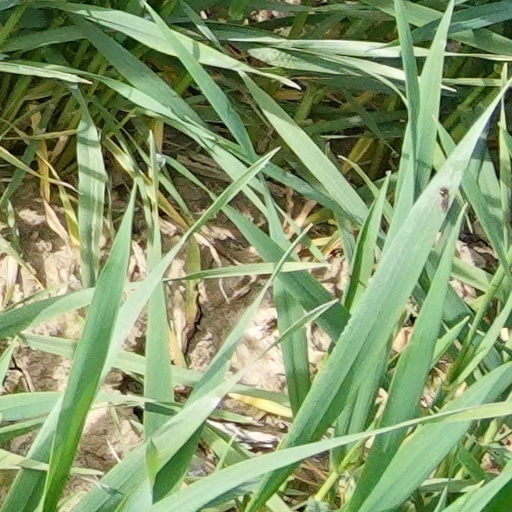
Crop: wheat